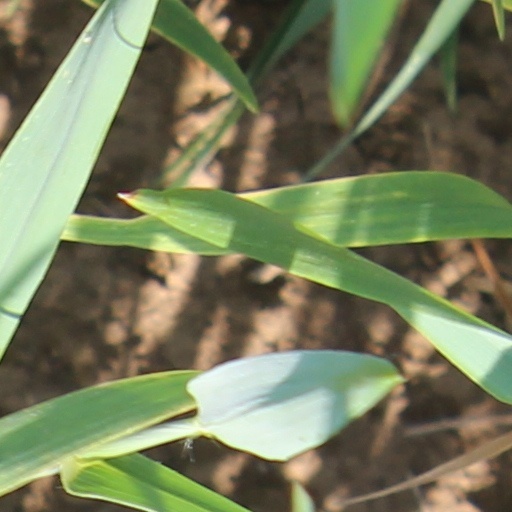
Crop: wheat